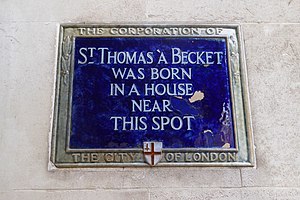
Thomas Becket / Baggrund
Mindeplade for Beckets fødested i Cheapside i London.
Thomas Becket var Henrik 2. af Englands rigskansler og ærkebiskop af Canterbury fra 1162 til sin død. Han blev myrdet i Canterbury-katedralen.